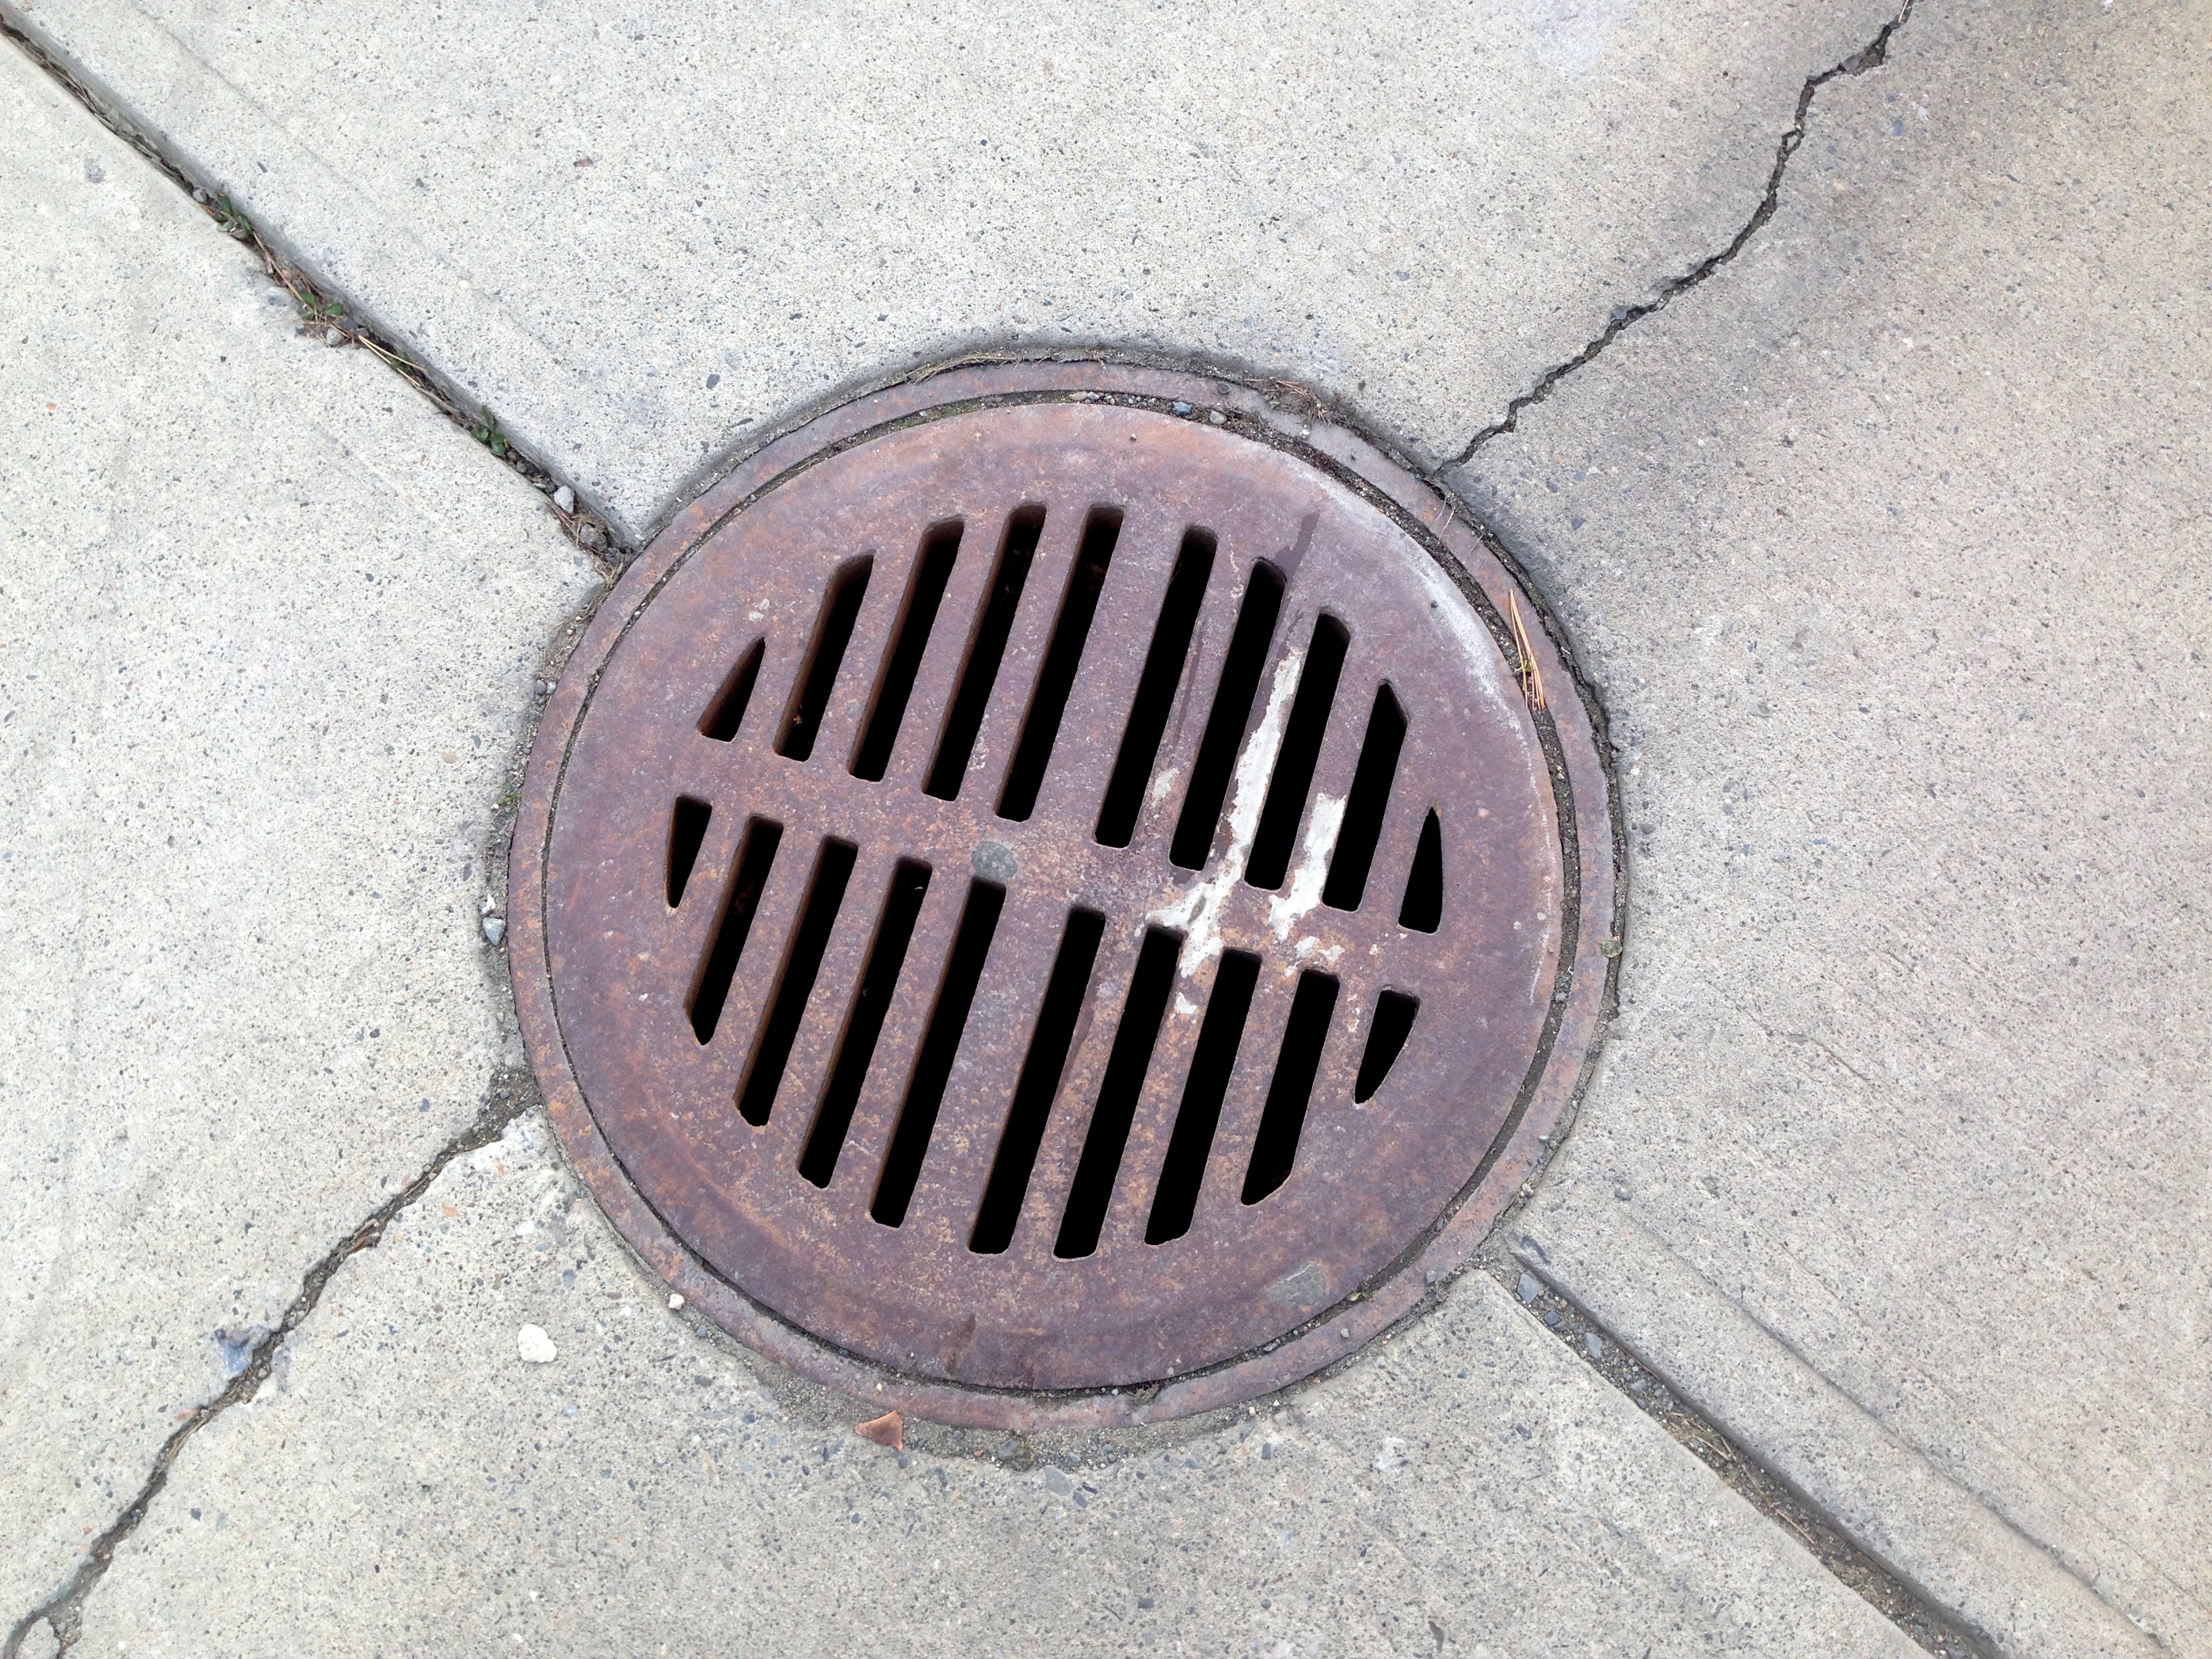
wheel, tire, circle, shape